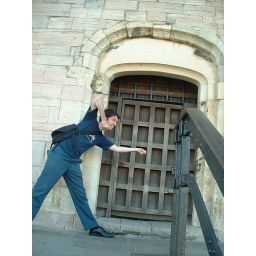
Hundreds of Jews massacred here in 1190, but this stone tower (Clifford's) dates from 13th c.